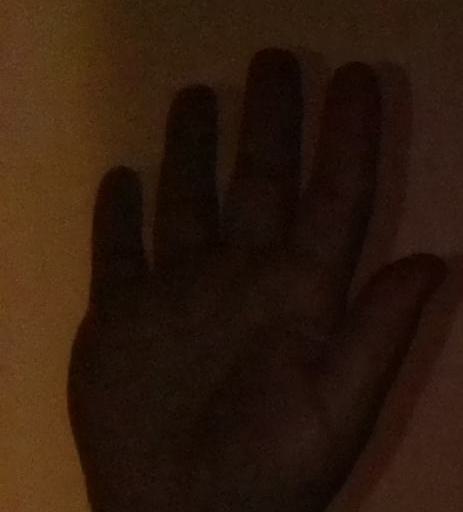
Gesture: palm